Alpes-Maritimes

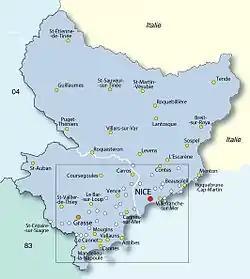
Department map showing its division into the two arrondissements and the location of some of its principal cities and towns

Alpes-Maritimes is divided into two arrondissements: Grasse and Nice, twenty-seven cantons and 163 communes.